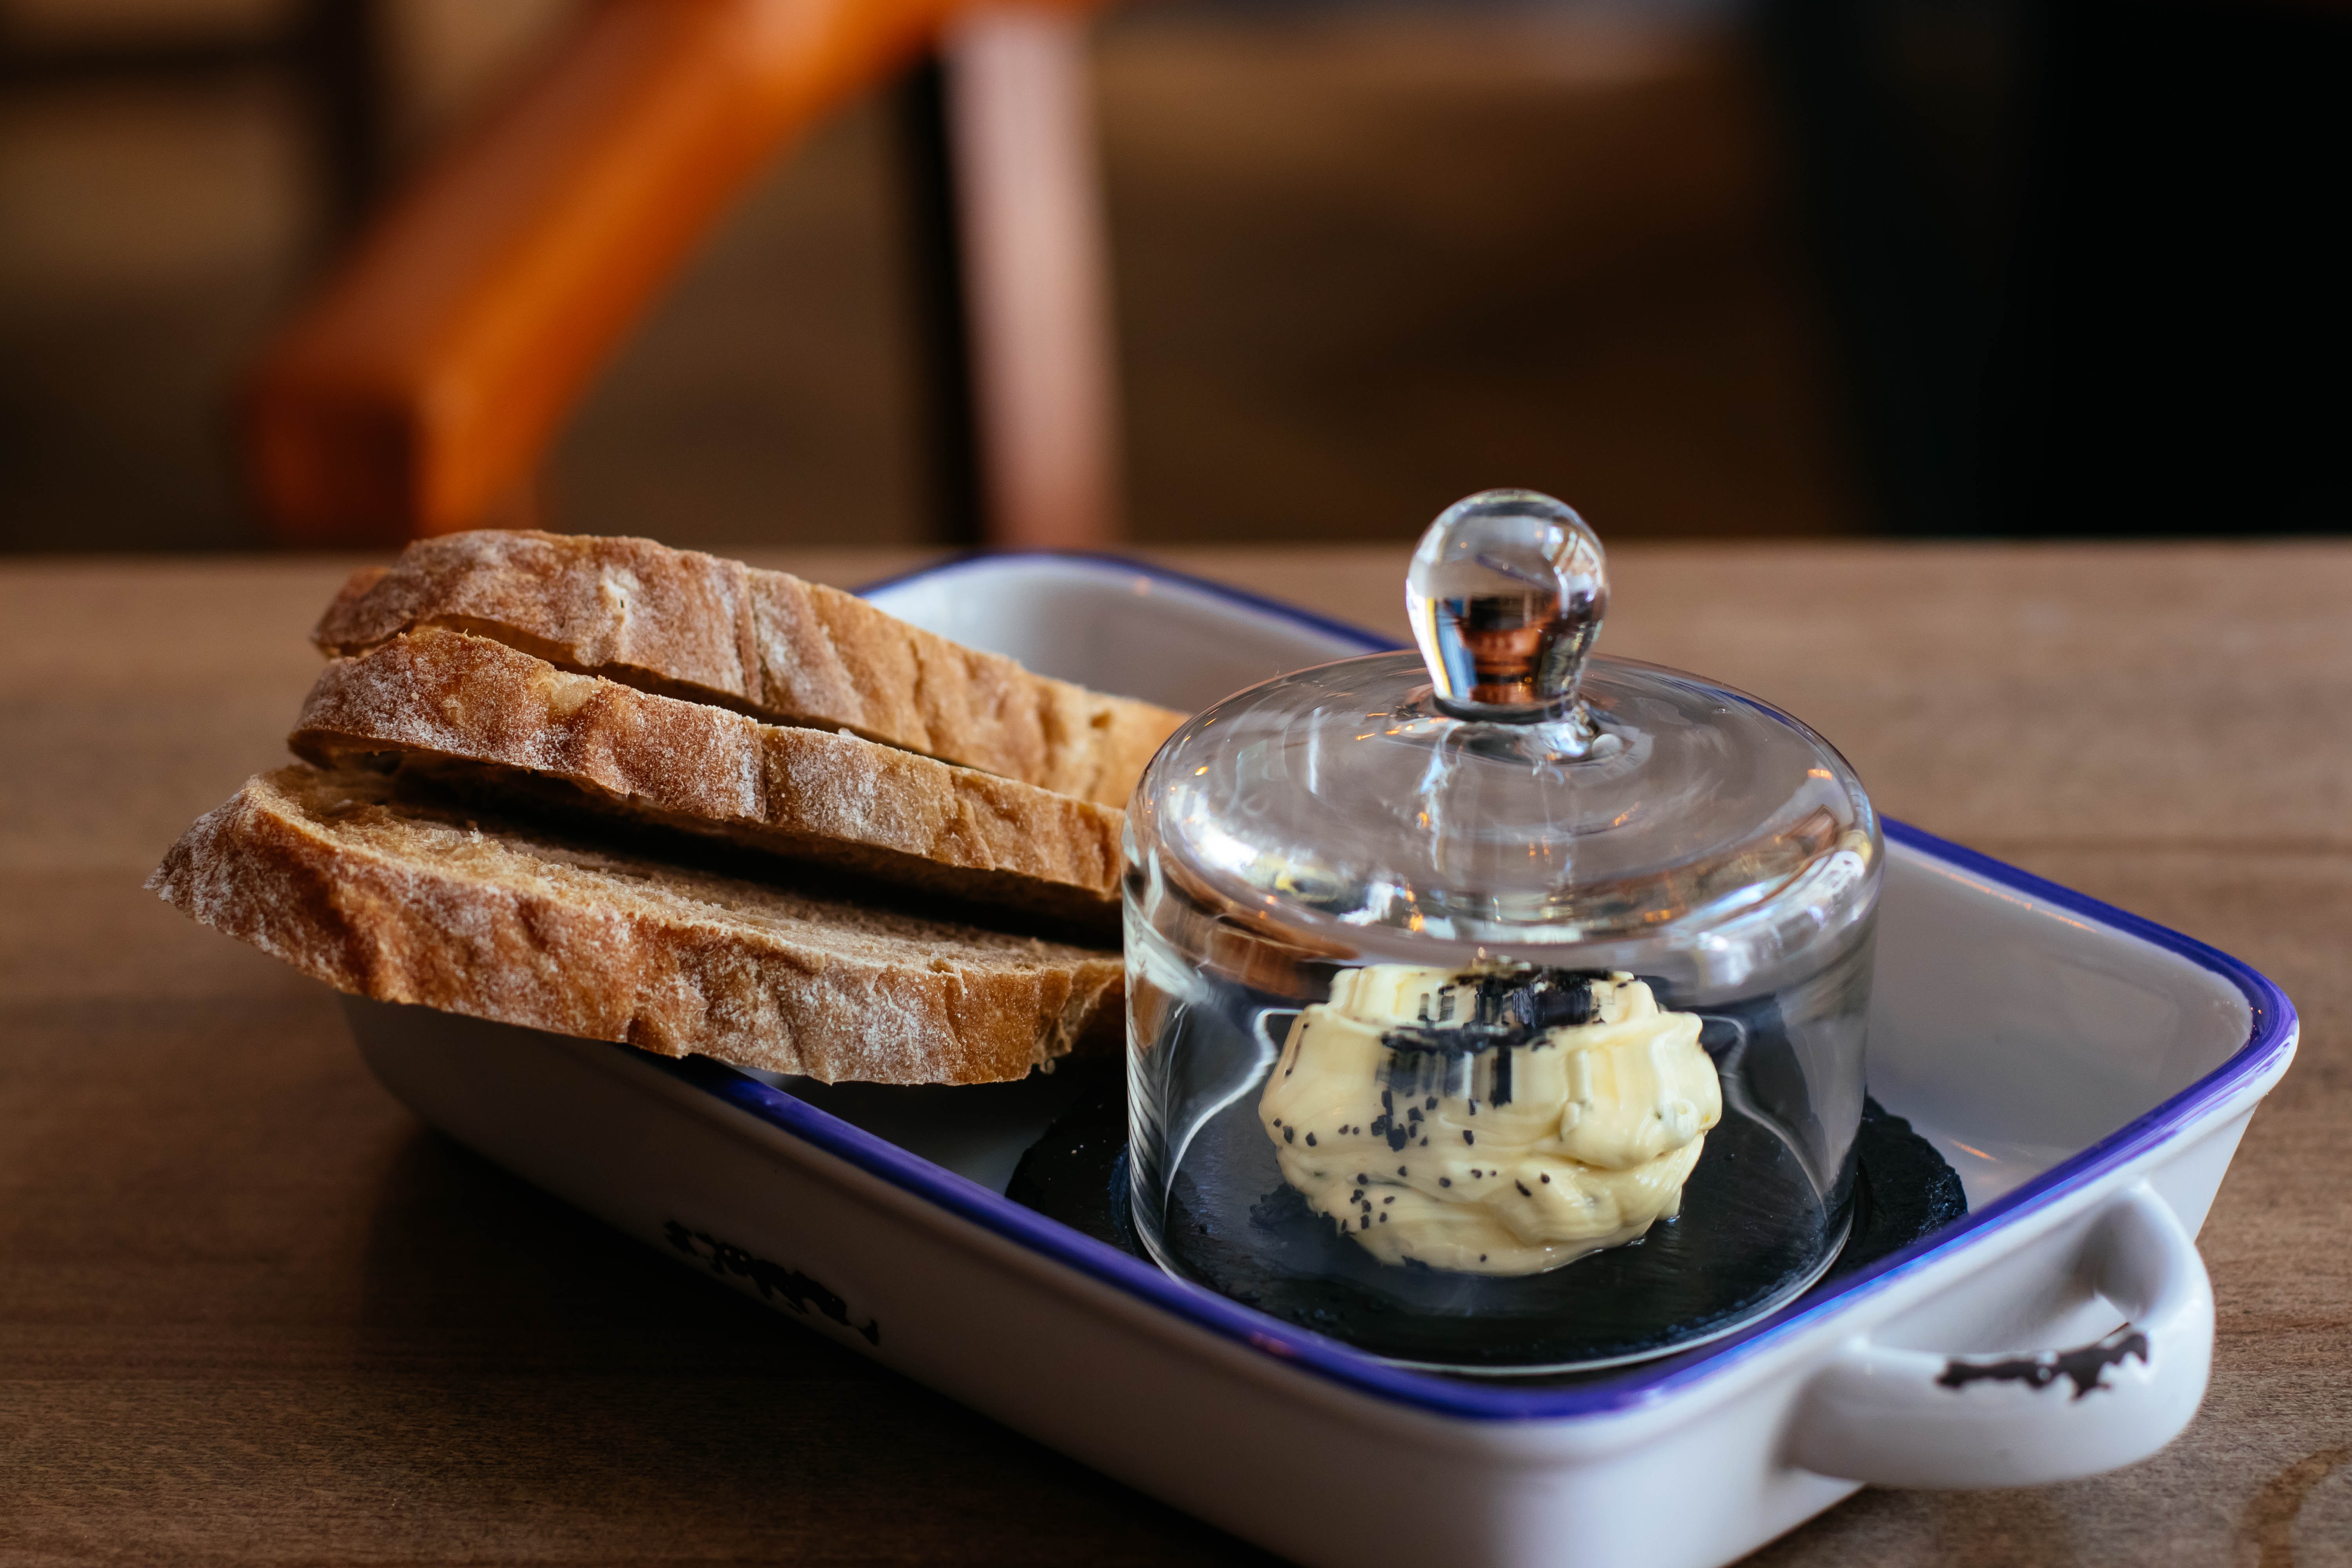
dessert, food, dairy product, ice cream, breakfast, dish, finger food